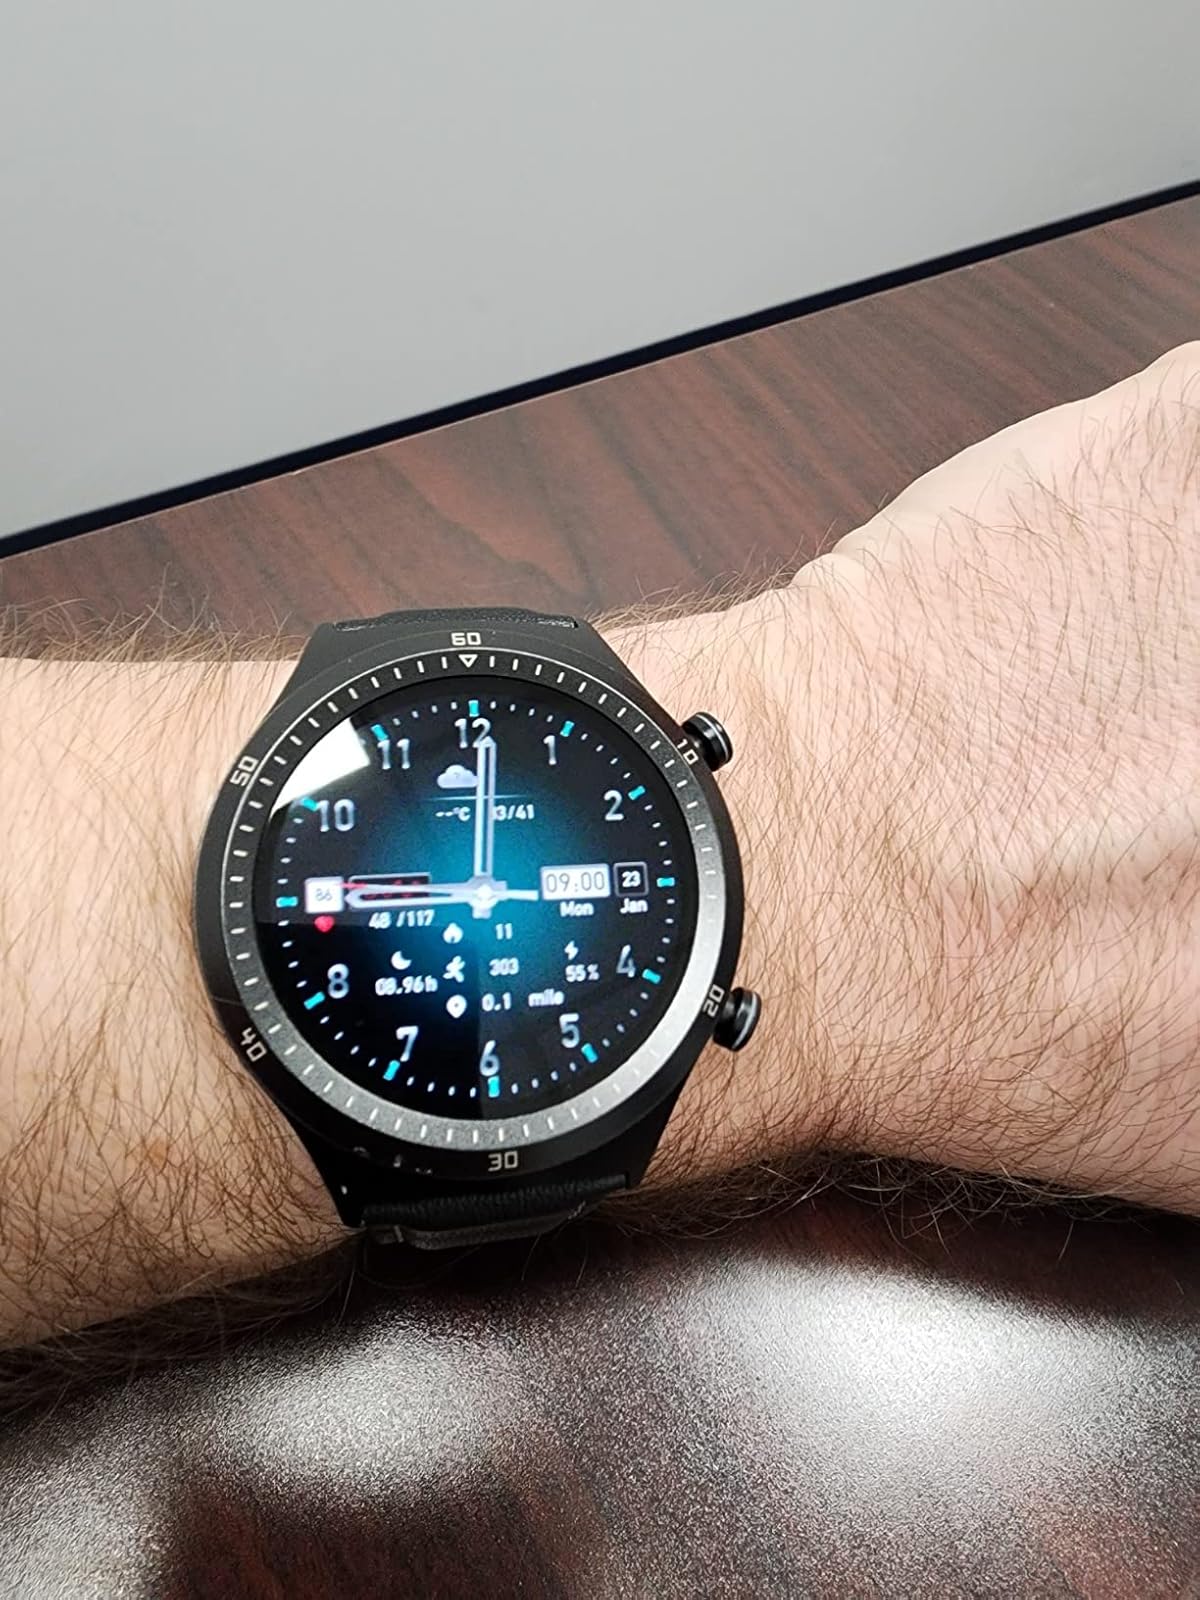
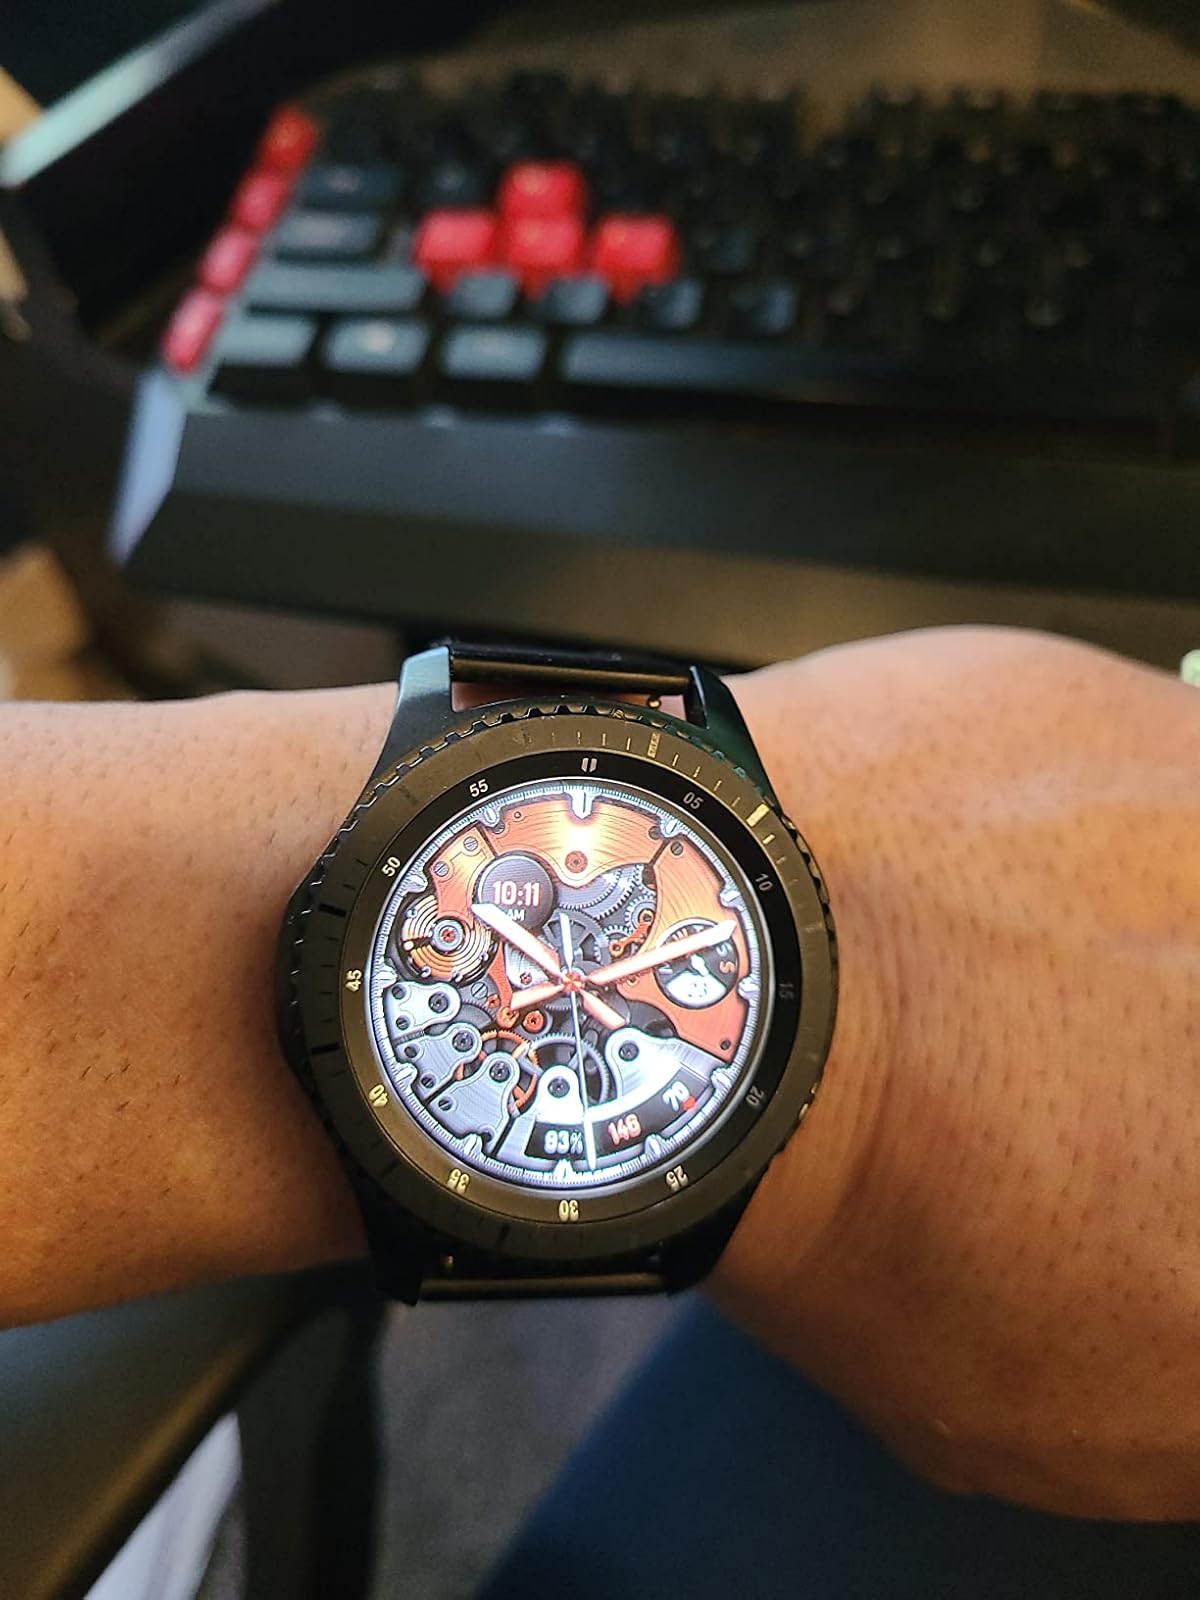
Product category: smartwatch
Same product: no